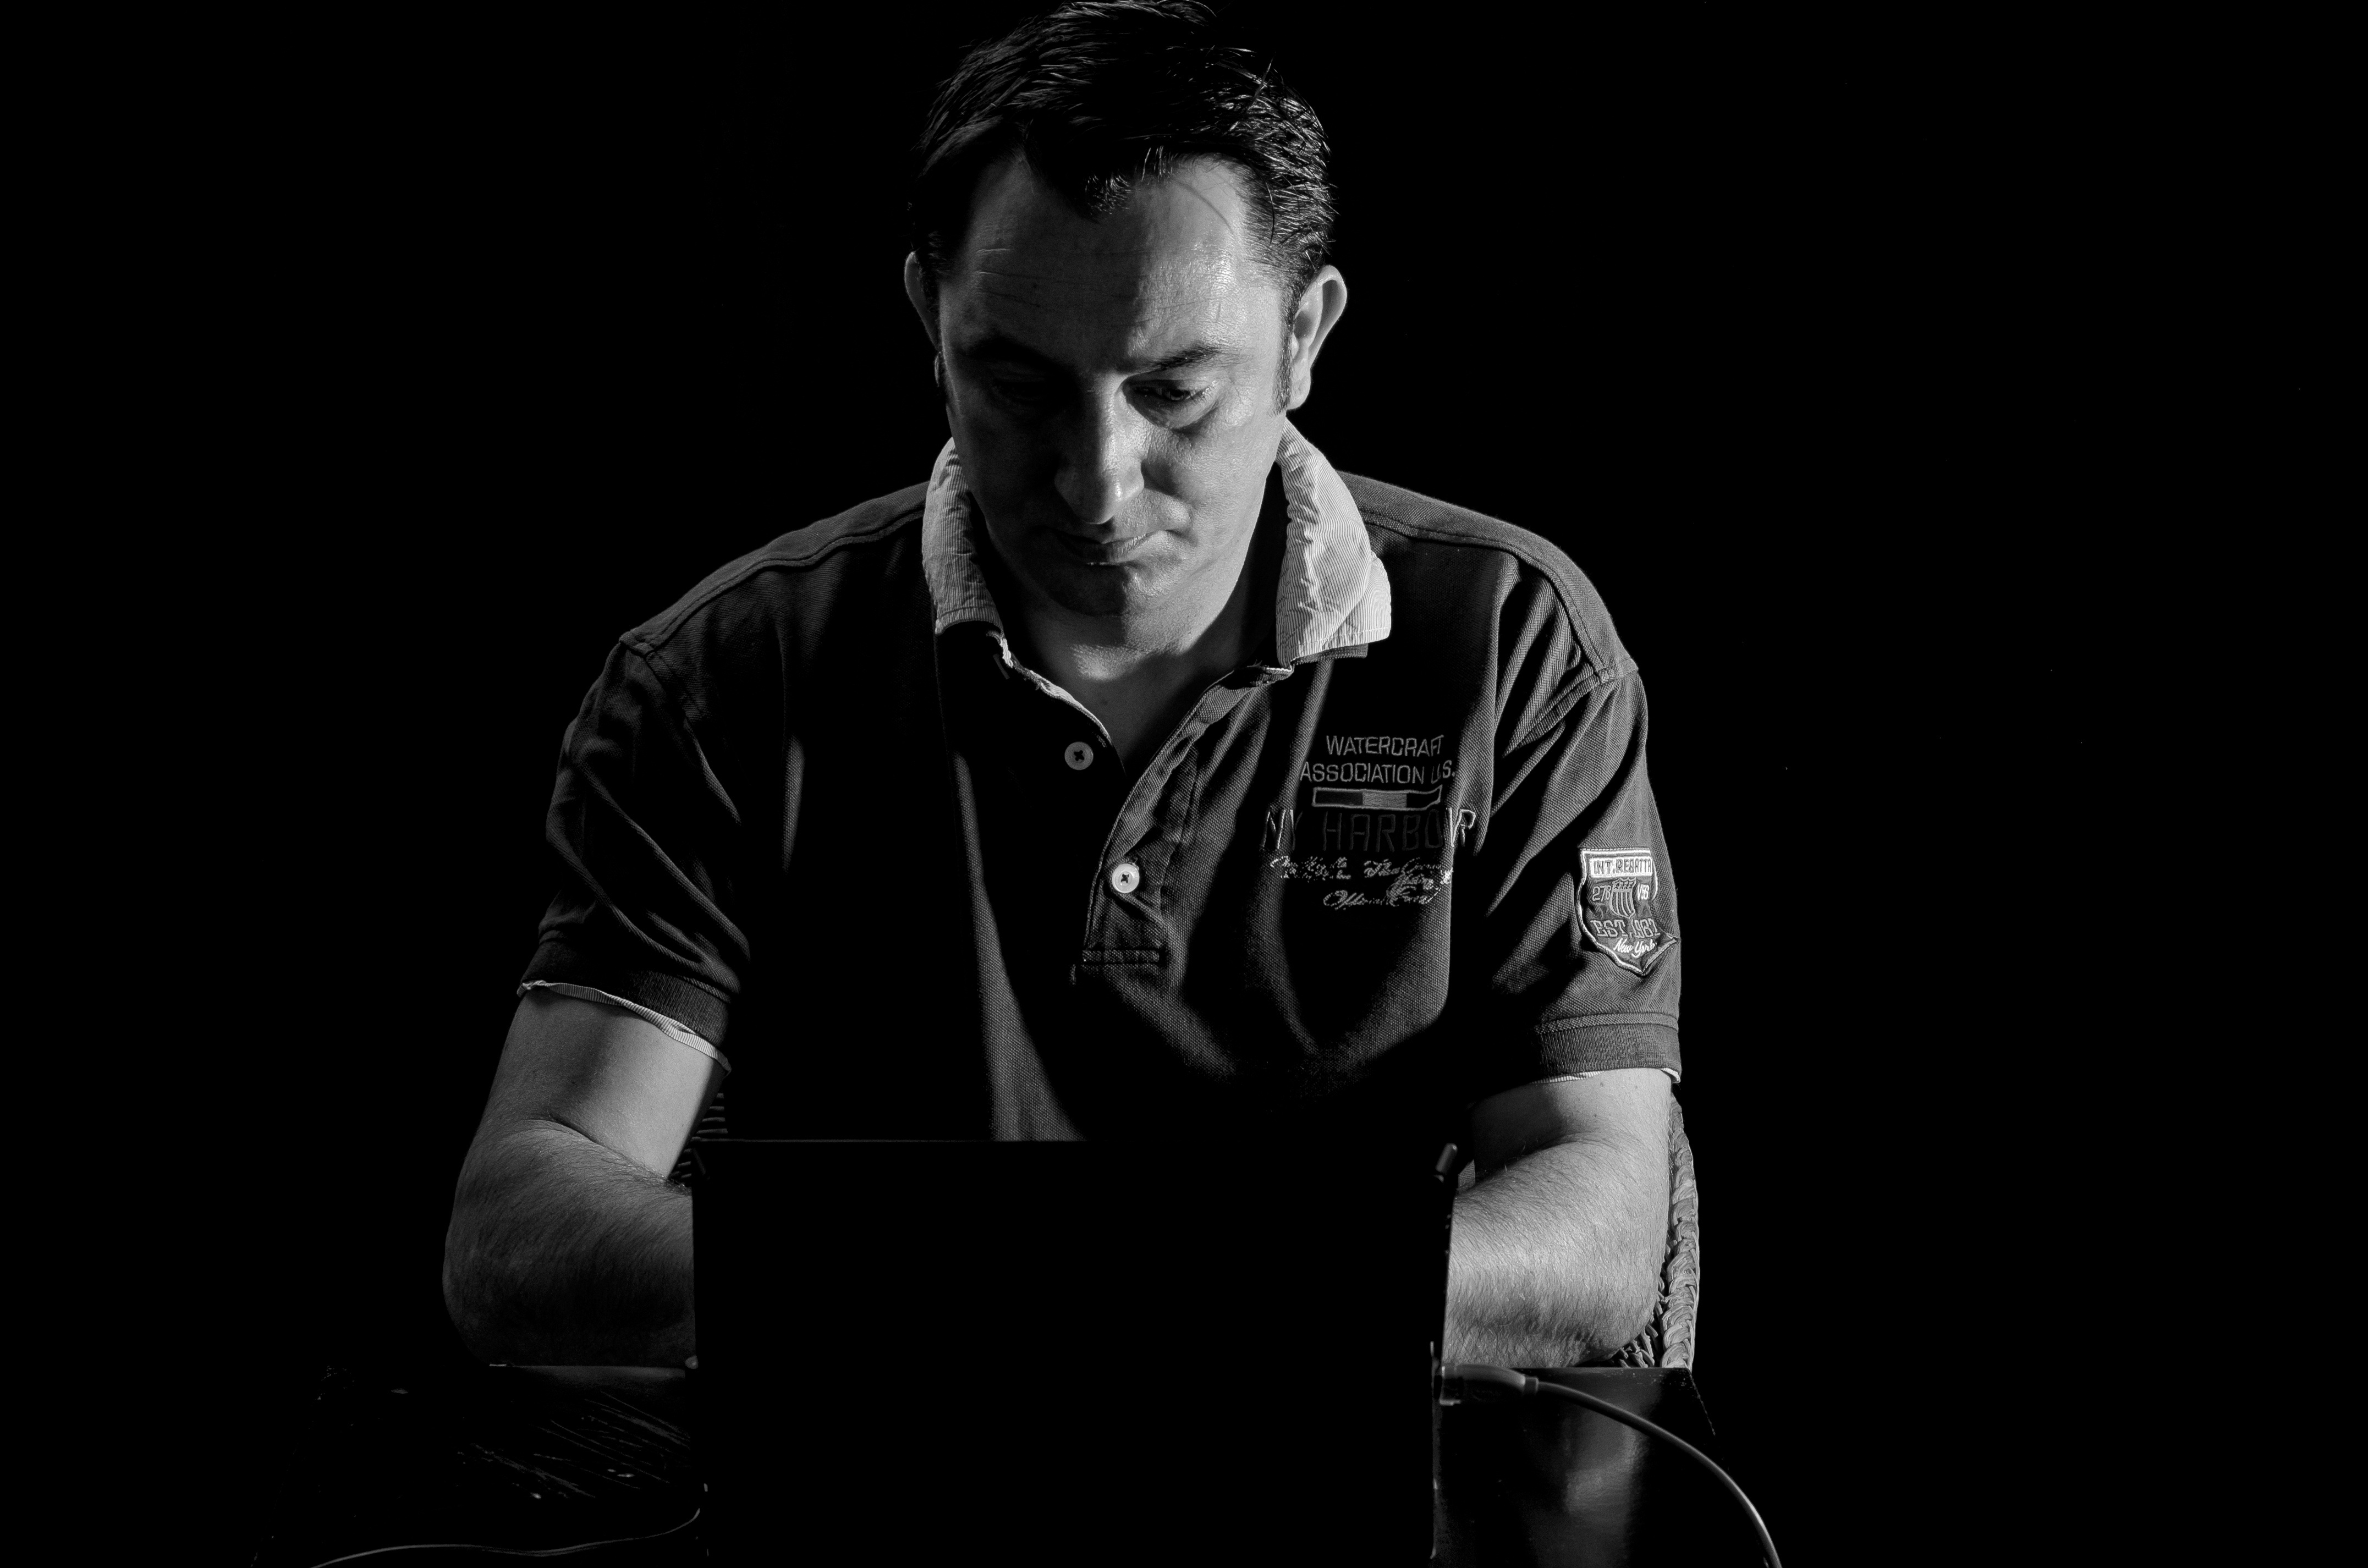
desk, work, black and white, photography, office, darkness, musician, black, monochrome, stage, singing, teamwork, guitarist, economy, development, organization, finance, sense, collegiate, low key, monochrome photography, film noir